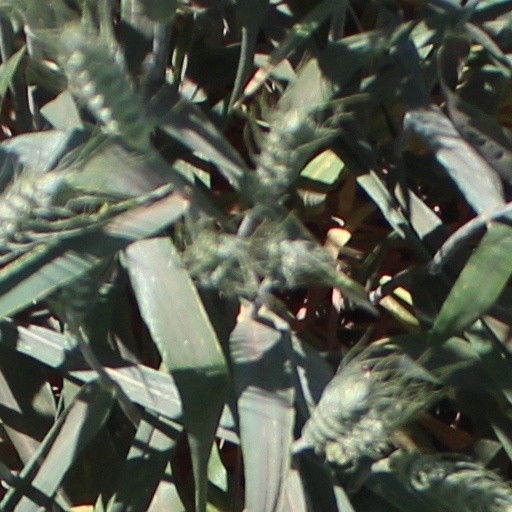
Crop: wheat